Tracey Baker-Simmons

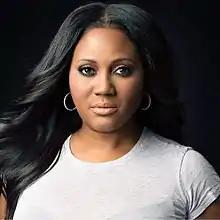

Tracey Baker-Simmons (born July 1, 1967 in Chattanooga) is an American producer, best known as one of the pioneers of urban reality television, is a 17-year production veteran and President/ Co Owner of Simmons-Shelley Entertainment formerly B2 Entertainment Studios. She is an instructor at the Goizueta Business School at Emory University. Baker–Simmons is co-founder of B2 Behind the Scenes, a non-profit organization that seeks to educate young minority men and women on the career opportunities available to them in the field of television and film production.